Flashtube

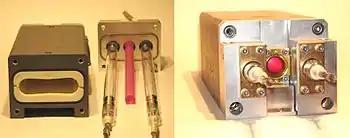
A ruby laser head, assembled and disassembled, revealing pumping cavity, the ruby rod, and two water-cooled flashtubes.

Series triggering is more common in high powered, water-cooled flashtubes, such as those found in lasers. The high-voltage leads of the trigger-transformer are connected to the flashtube in series, (one lead to an electrode and the other to the capacitor), so that the flash travels through both the transformer and the lamp. The trigger pulse forms a spark inside the lamp, without exposing the trigger voltage to the outside of the lamp. The advantages are better insulation, more reliable triggering, and an arc that tends to develop well away from the glass, but at a much higher cost. The series-triggering transformer also acts as an inductor. This helps to control the flash duration, but prevents the circuit from being used in very fast discharge applications. The triggering can generally take place with a lower voltage at the capacitor than is required for external triggering. However, the trigger-transformer becomes part of the flash circuit, and couples the triggering-circuit to the flash energy. Therefore, because the trigger-transformer has very low impedance, the transformer, triggering-circuit, and silicon controlled rectifier (SCR) must be able to handle very high peak-currents, often in excess of 1500 amps.